Sakowitz

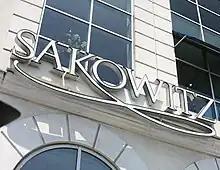

Sakowitz was a men's clothing store which grew into a small chain of family-owned high-end department stores based in Houston, Texas. It operated from 1902 until 1990. Sakowitz was responsible for launching many of the now-famous European fashion designers in America - among them Andre' Courreges, Yves St. Laurent Rive Gauche, Zandra Rhoades, Givenchy, and Erminegildo Zegna. The Sakowitz catalogues were mailed to all fifty states and abroad.